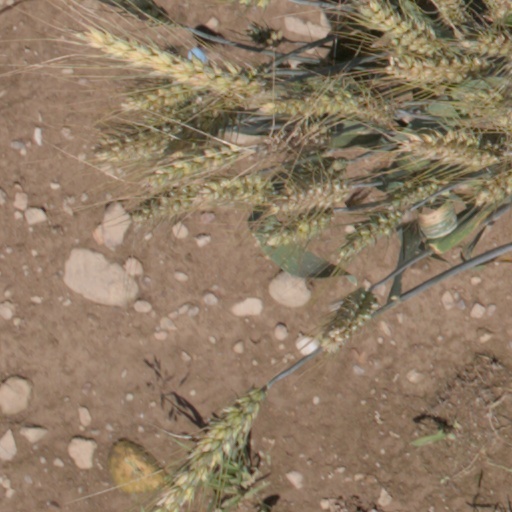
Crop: wheat